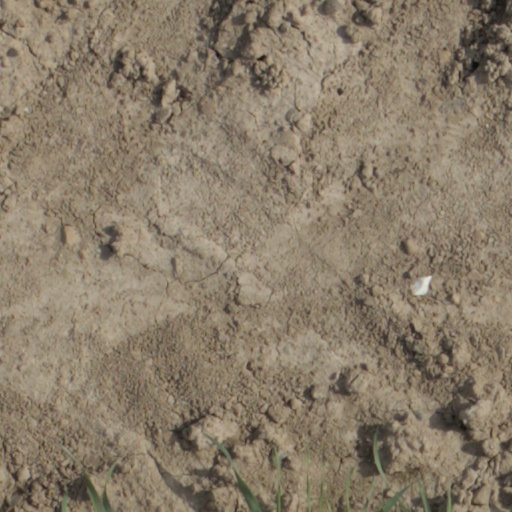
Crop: wheat